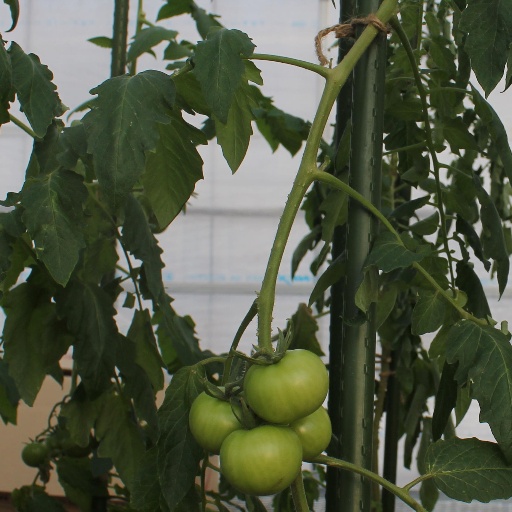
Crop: tomato